Human Brain Project

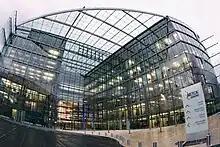
The Human Brain Project moved to Campus Biotech in 2014.

Technologies generated by the HBP and other similar projects offer several possibilities to other fields of research. For instance, a brain model can be used to investigate signatures of disease in the brain and the impact of certain drugs, enabling the development of better diagnosis and treatment methods. Ultimately, these technologies will likely lead to more advanced medical options available to patients at a lower cost.